Ki Tavo

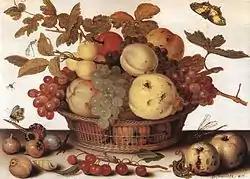
"Fruit Basket" (1632 painting by Balthasar van der Ast)

The Gemara cited two textual proofs for the instruction of the Mishnah that one waved the firstfruits. Rabbi Judah interpreted the words "you shall set it down" in Deuteronomy 26:10 to refer to the waving. The Gemara explained that these words could not refer literally to setting the basket down because Deuteronomy 26:4 already accounted for setting the basket down. Alternatively, Rabbi Eliezer ben Jacob deduced the requirement to wave the firstfruits from the word "hand" occurring in both Deuteronomy 26:4 and in the case of the peace-offering in Leviticus 7:30, which says, "His own hands shall bring the offering unto the Lord." The Gemara concluded that just as Deuteronomy 26:4 explicitly directs the priest to take the basket and wave it, so in Leviticus 7:30, the priest was to take the offering and wave it, even though Leviticus 7:30 refers only to the donor. And just as Leviticus 7:30 explicitly directs the donor to wave the offering, so in Deuteronomy 26:4, the donor was to wave the basket. The Gemara explained that it was possible for both the priest and the donor to perform the waving because the priest placed his hand under the hand of the donor and they waved the basket together.